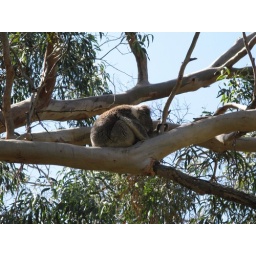
Koala in a tree along the Great Ocean Road, southwest of Melbourne, Australia, along the coast of Bass Strait and the Southern Ocean